Threat and error management

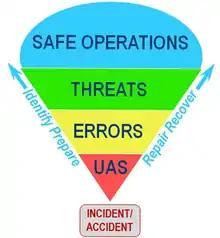
Threat and error management model

In aviation safety, threat and error management (TEM) is an overarching safety management approach that assumes that pilots will naturally make mistakes and encounter risky situations during flight operations. Rather than try to avoid these threats and errors, its primary focus is on teaching pilots to manage these issues so they do not impair safety. Its goal is to maintain safety margins by training pilots and flight crews to detect and respond to events that are likely to cause damage (threats) as well as mistakes that are most likely to be made (errors) during flight operations.